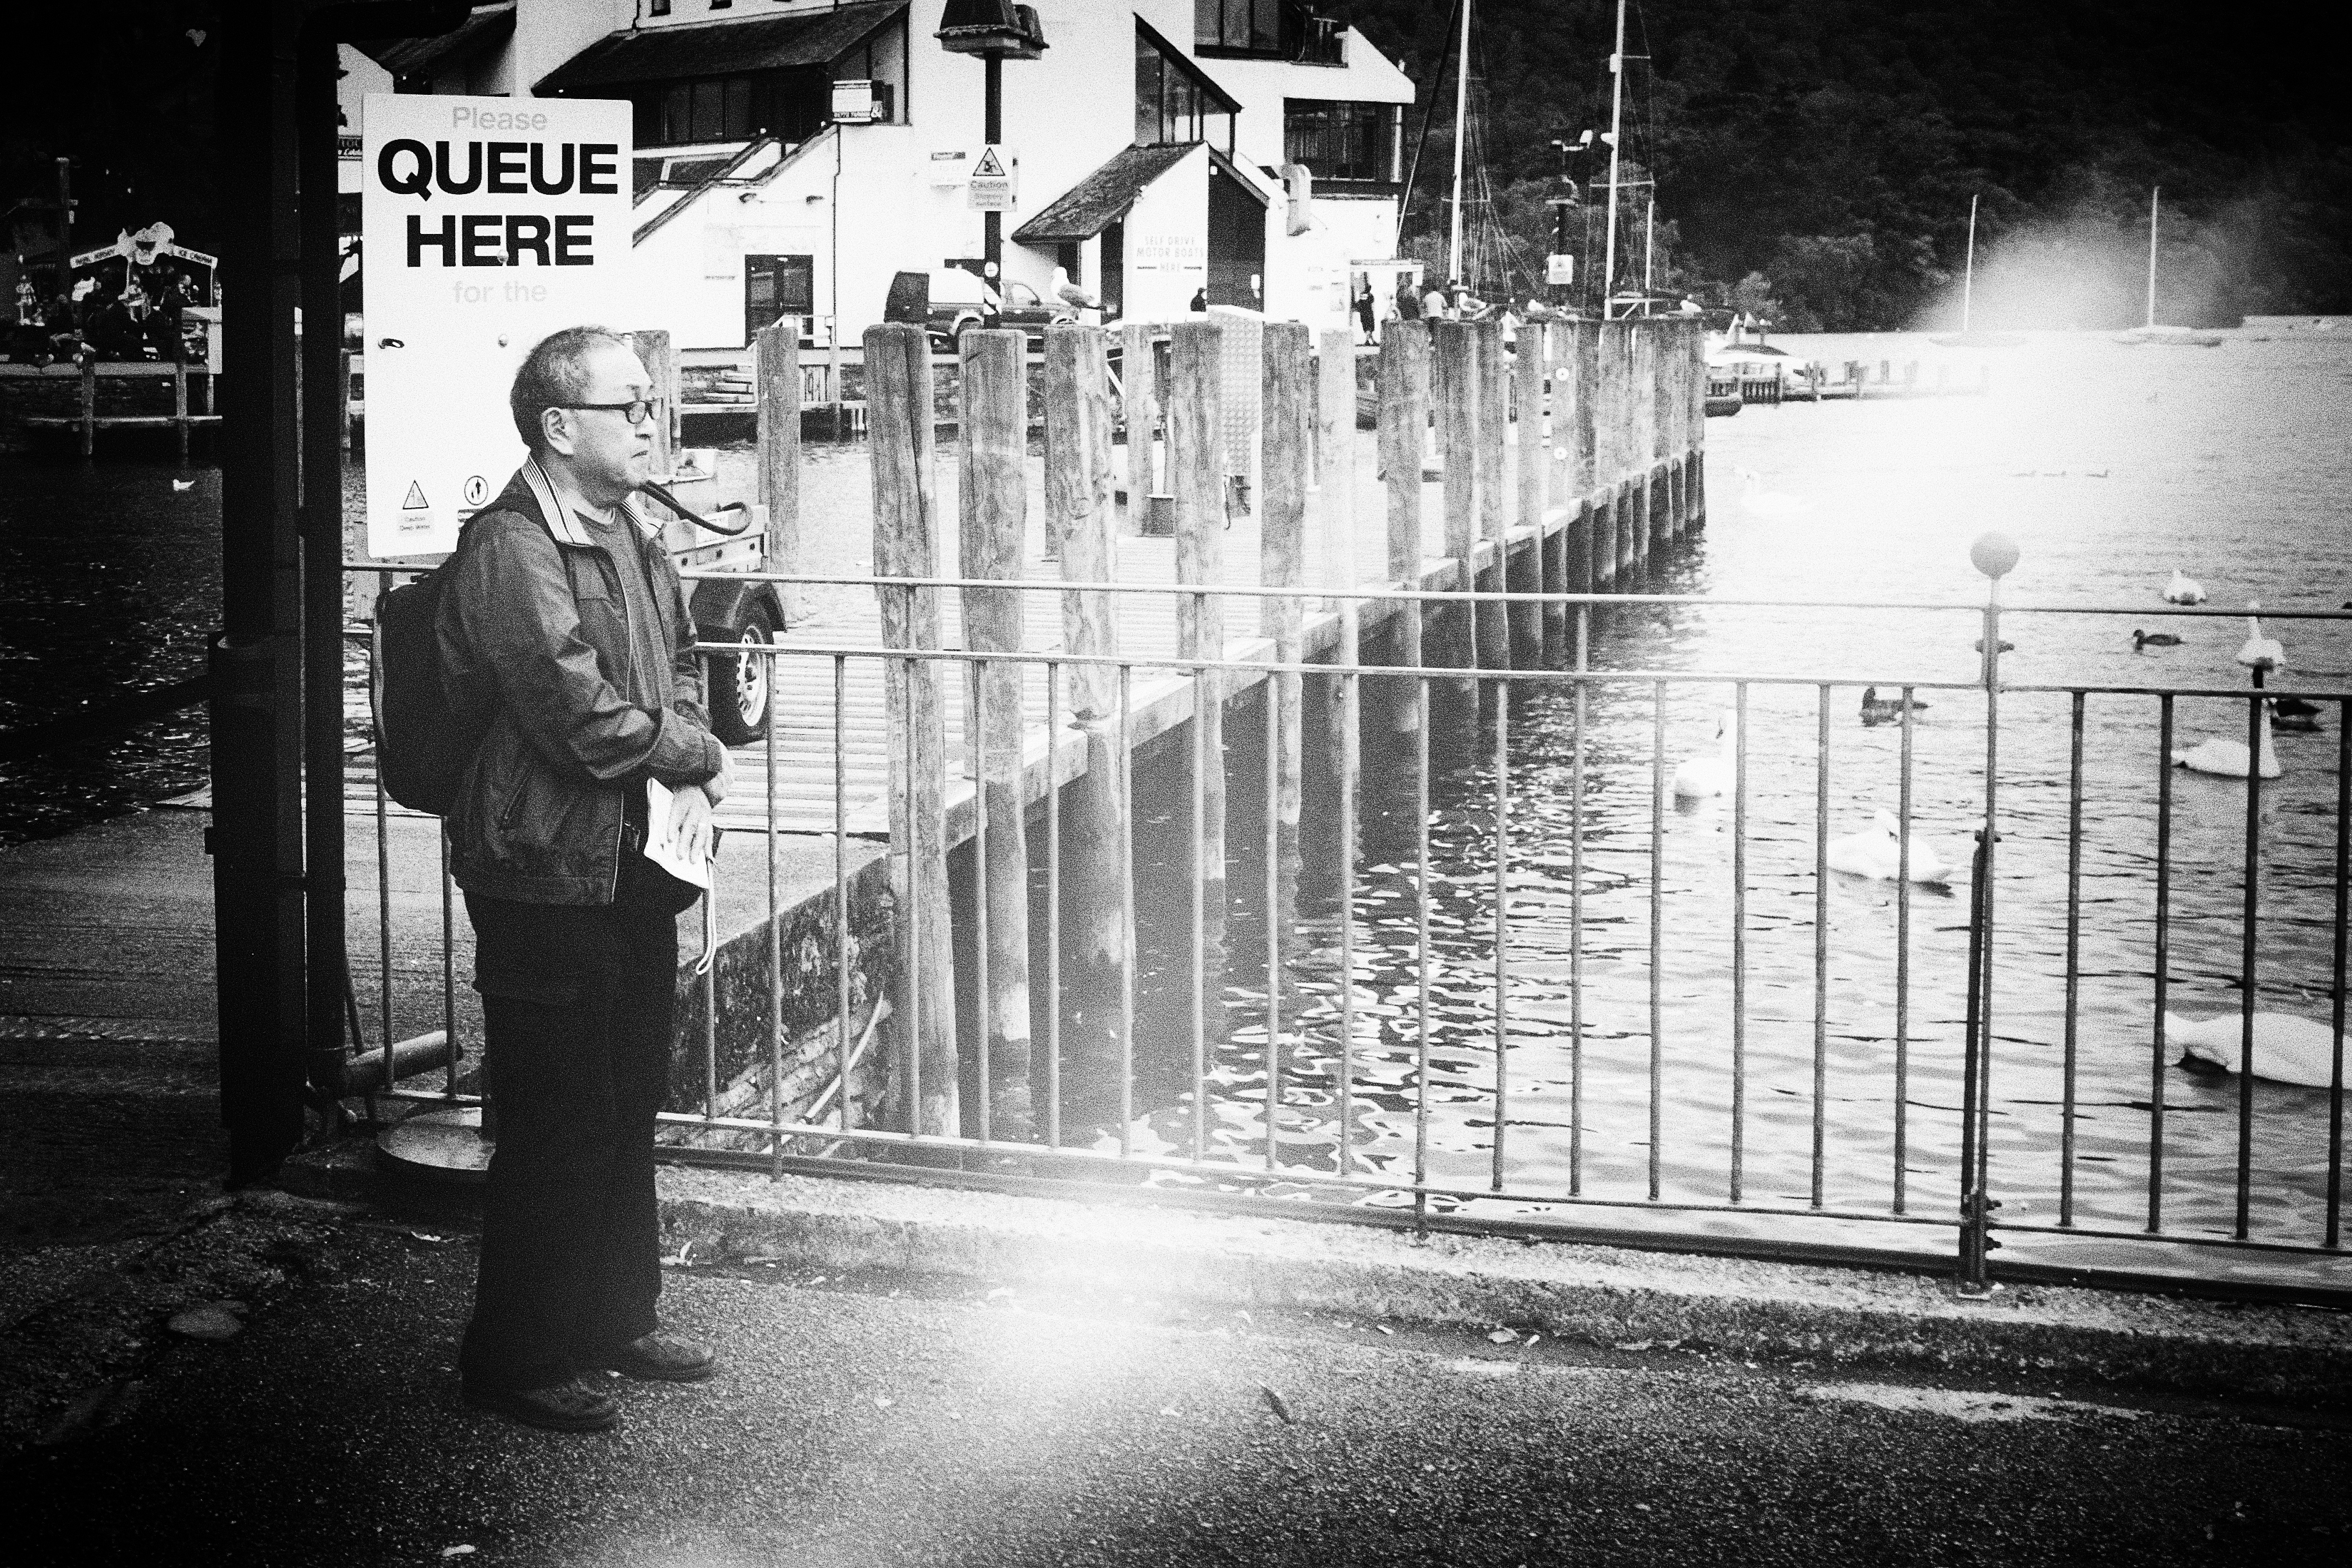
light, black and white, road, white, street, photography, reflection, darkness, black, monochrome, infrastructure, photograph, snapshot, image, urban area, monochrome photography, film noir